Intravenous therapy

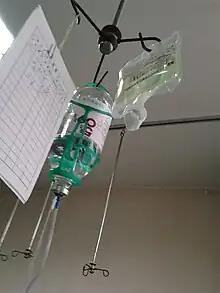
Photograph of two intravenous solution bags (containing glucose and levofloxacin, respectively) and a paper log sheet hanging from a pole

Medications may be mixed into the fluids mentioned above, commonly normal saline, or dextrose solutions. Compared with other routes of administration, such as oral medications, the IV route is the fastest way to deliver fluids and medications throughout the body. For this reason, the IV route is commonly preferred in emergency situations or when a fast onset of action is desirable. In extremely high blood pressure (termed a hypertensive emergency), IV antihypertensives may be given to quickly decrease the blood pressure in a controlled manner to prevent organ damage. In atrial fibrillation, IV amiodarone may be administered to attempt to restore normal heart rhythm. IV medications can also be used for chronic health conditions such as cancer, for which chemotherapy drugs are commonly administered intravenously. In some cases, such as with vancomycin, a loading or bolus dose of medicine is given before beginning a dosing regimen to more quickly increase the concentration of medication in the blood.